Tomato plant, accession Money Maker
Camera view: vertical (180 deg); turntable rotation: 270 degrees
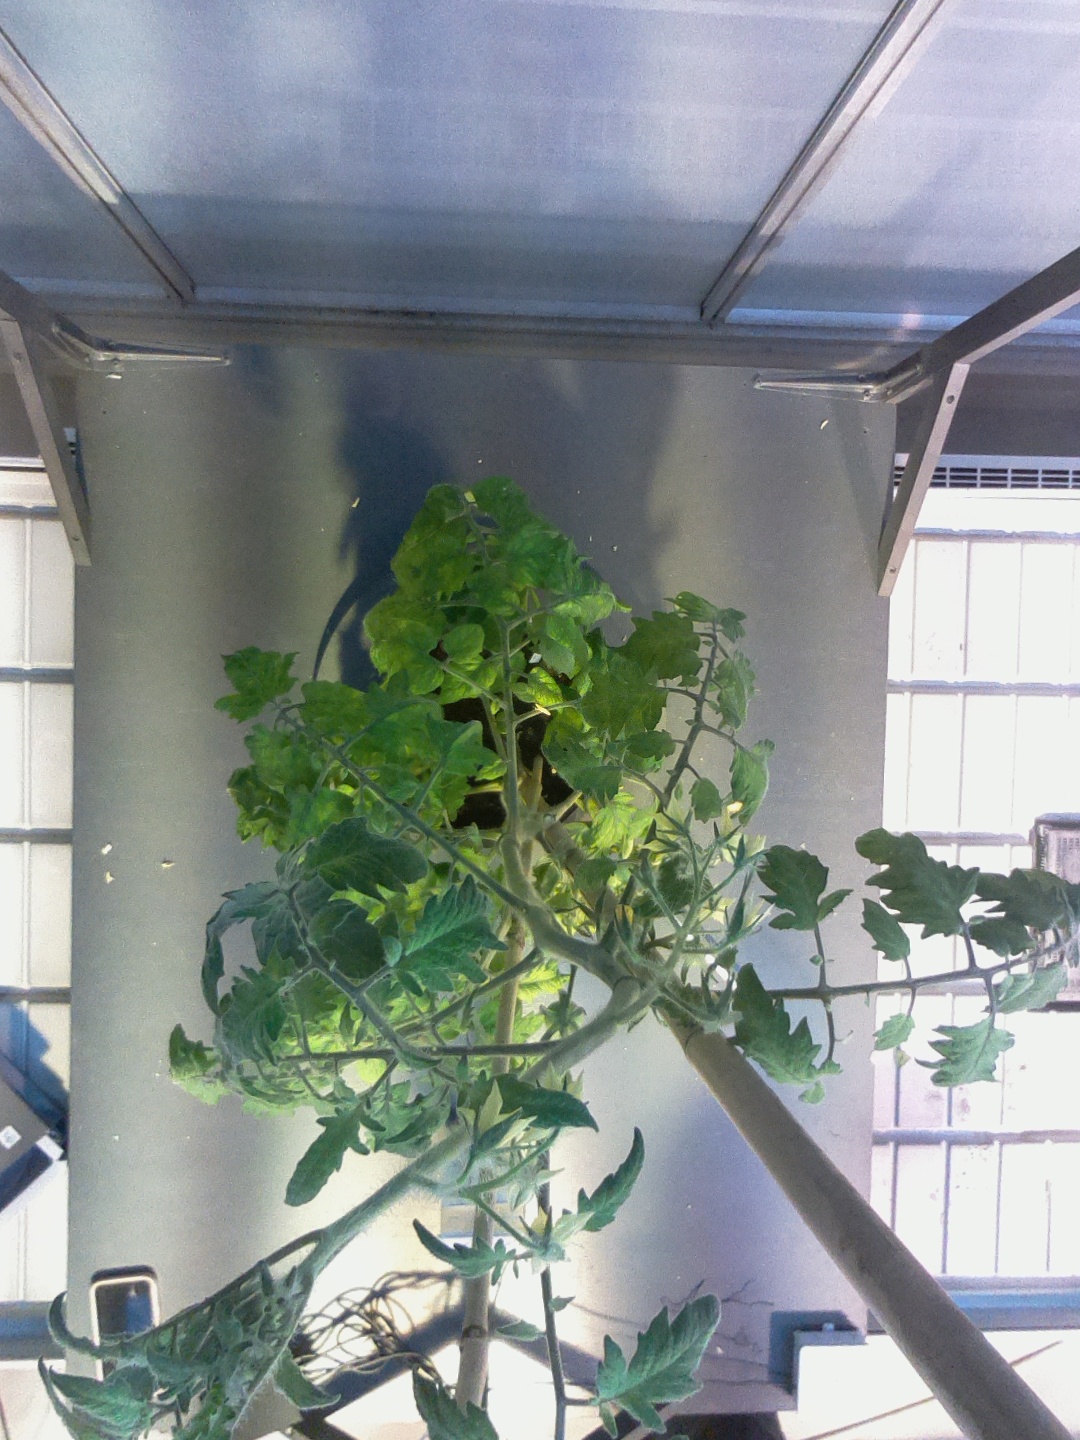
BBCH growth stage 72: 20%-30% of final fruit size